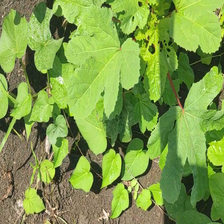
Weed species: Little_Mallow(Malva parviflora)